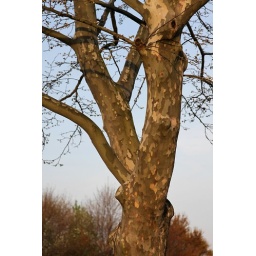
I just like the way these trees look. They are right in front of the building where I work.